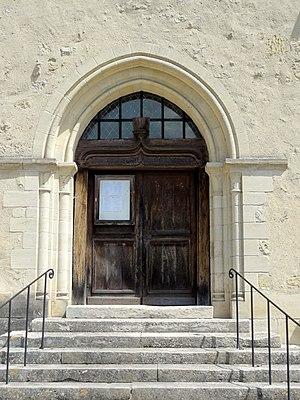
Portail latéral sud.
L'église Saint-Germain-l'Auxerrois est une église catholique paroissiale située à Presles, en France. Vers le milieu du XIIᵉ siècle, elle a été donnée au prieuré Saint-Martin-des-Champs de Paris. De cette époque datent ses éléments les plus anciens, dans la chapelle Saint-Joseph au nord du chœur. Sinon, hormis des grandes arcades potentiellement gothiques et un clocher très sobre également gothique du XIVᵉ siècle, l'église date pour l'essentiel de la fin du XVᵉ et du milieu du XVIᵉ siècle, et est de style gothique flamboyant. Elle a été retouchée à l'époque moderne, et la façade date seulement de 1876. Si la nef et son bas-côté sud sont des constructions assez sommaires, le chœur et la chapelle de la Vierge, qui l'accompagne au sud, sont bâtis avec soin et voûtés d'ogives. Les deux premiers arcs-doubleaux du chœur retombent sur des chapiteaux corinthiens, et la forme en anse de panier des voûtes indique également la Renaissance, mais les piliers ondulés de l'abside et leurs chapiteaux sont néanmoins flamboyants.